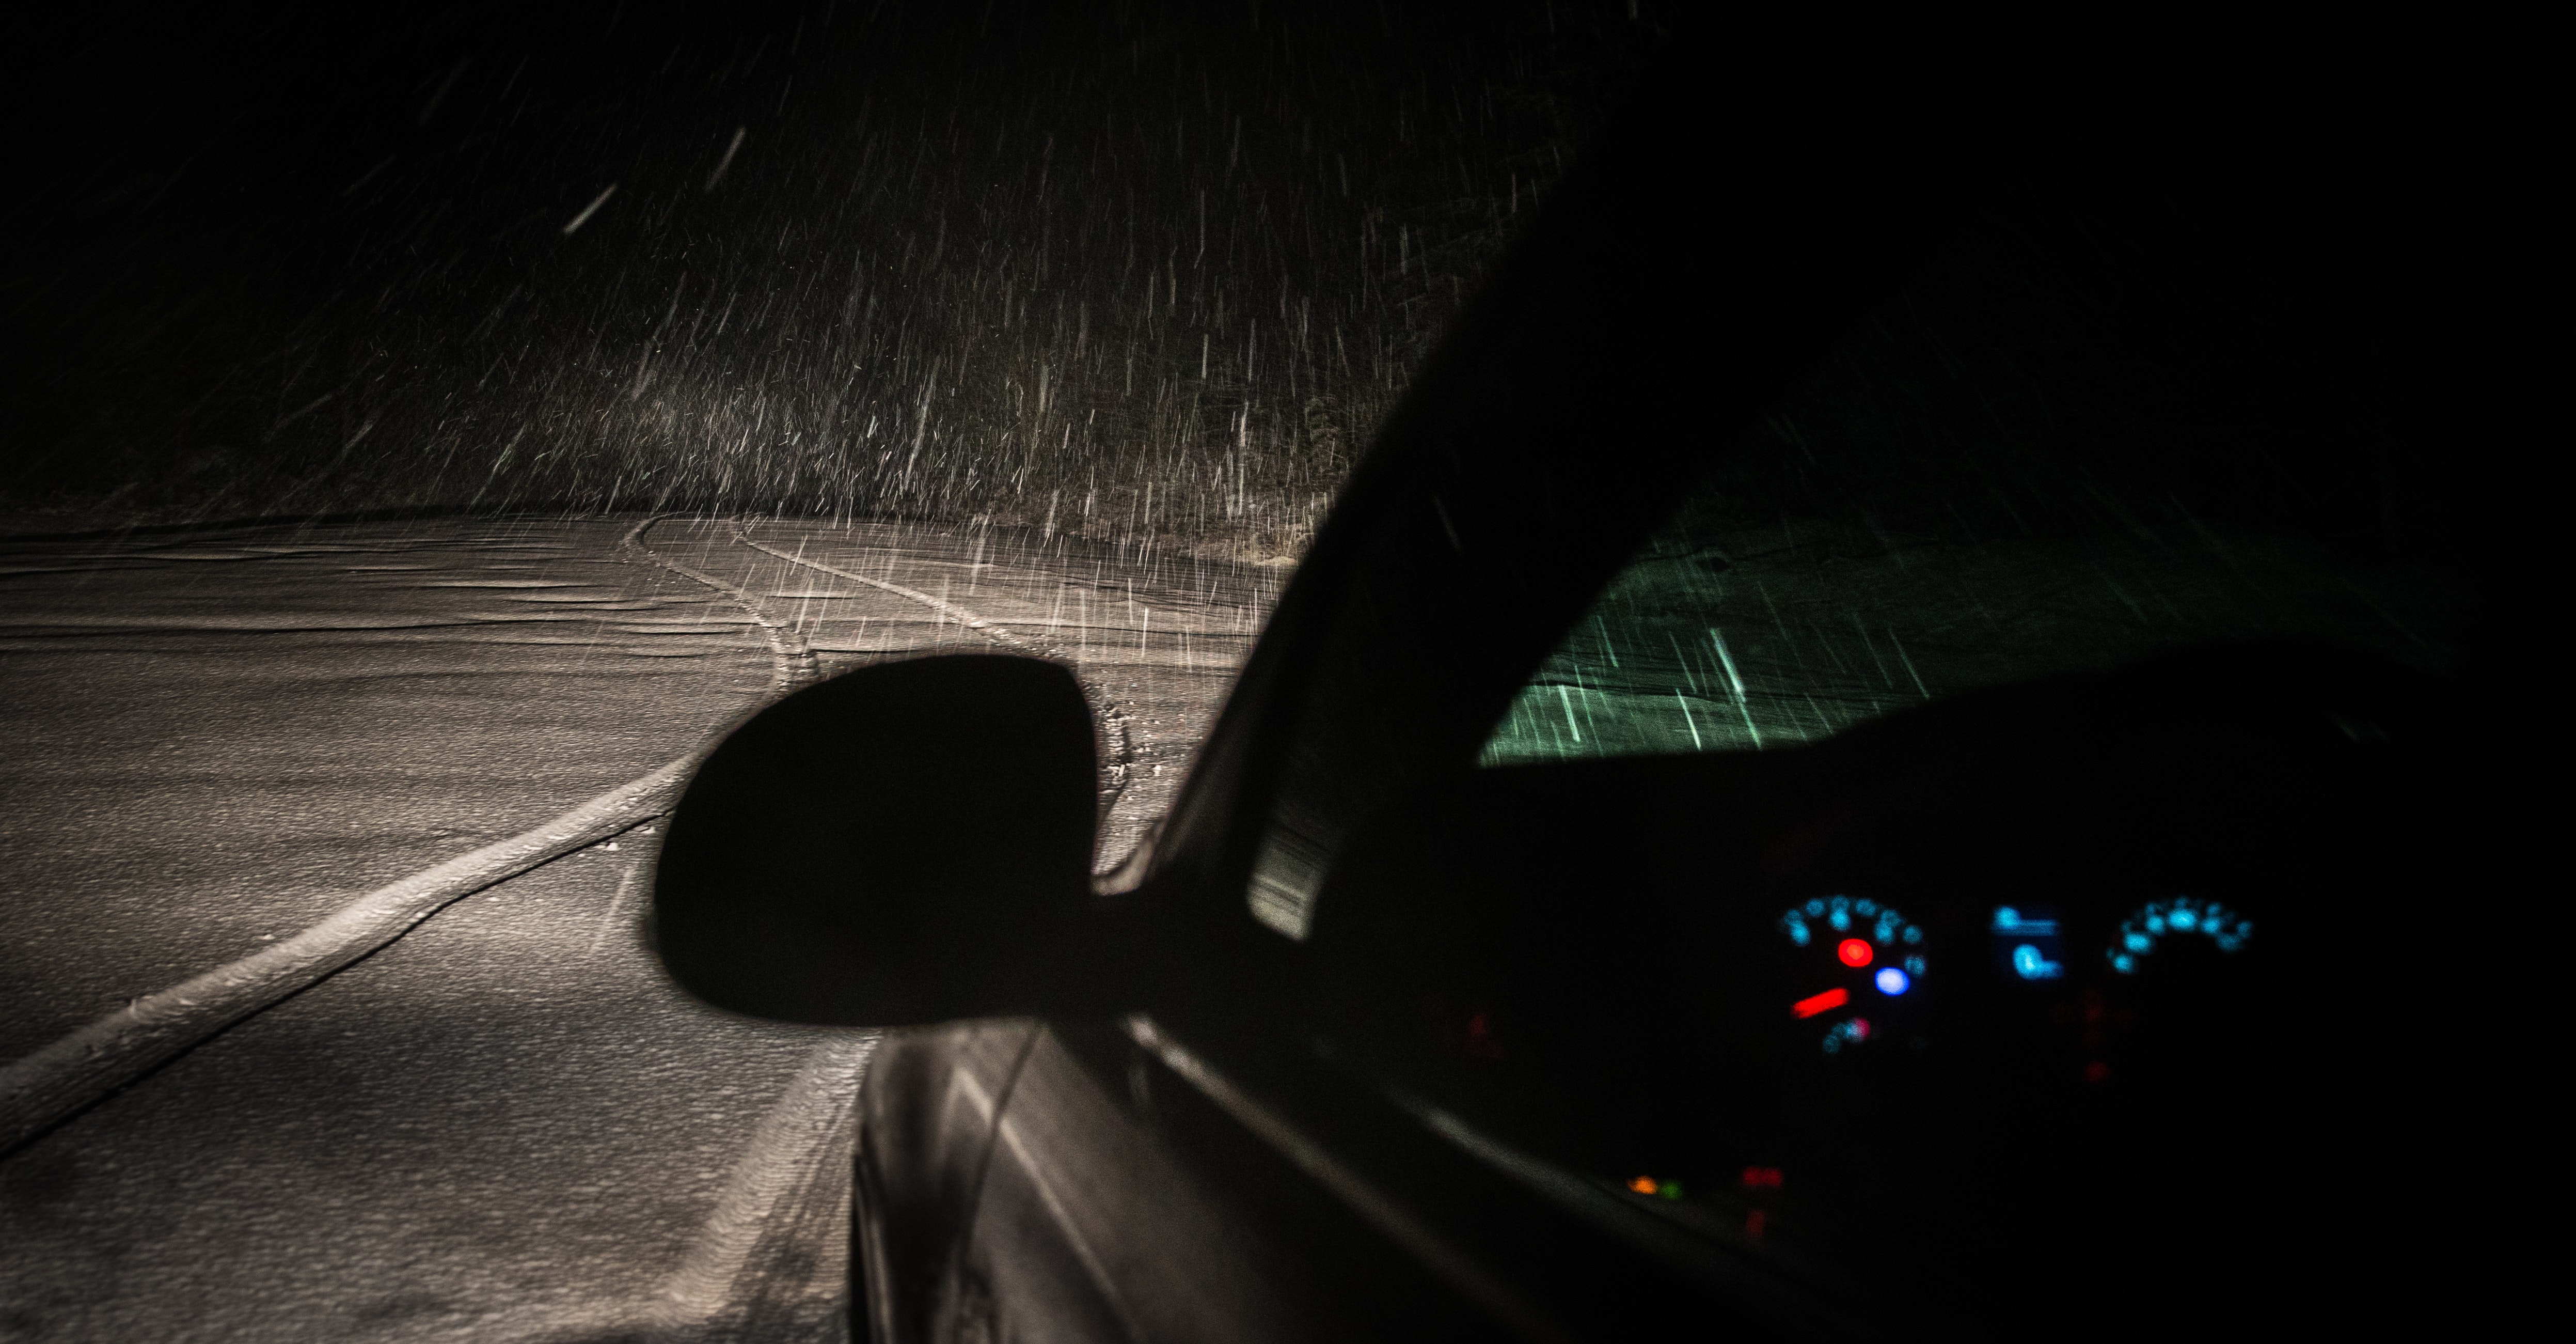
black, light, automotive lighting, darkness, windshield, auto part, headlamp, vehicle door, automotive design, rear view mirror, car, driving, photography, road, vehicle, automotive mirror, automotive exterior, night, automotive window part, personal luxury car, space, glass, Tints and shades, road trip